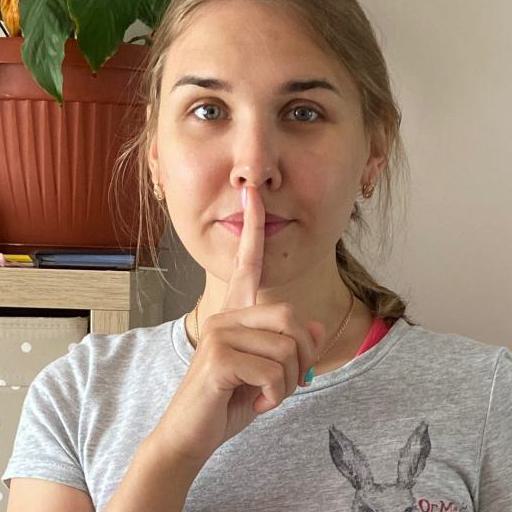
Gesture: mute